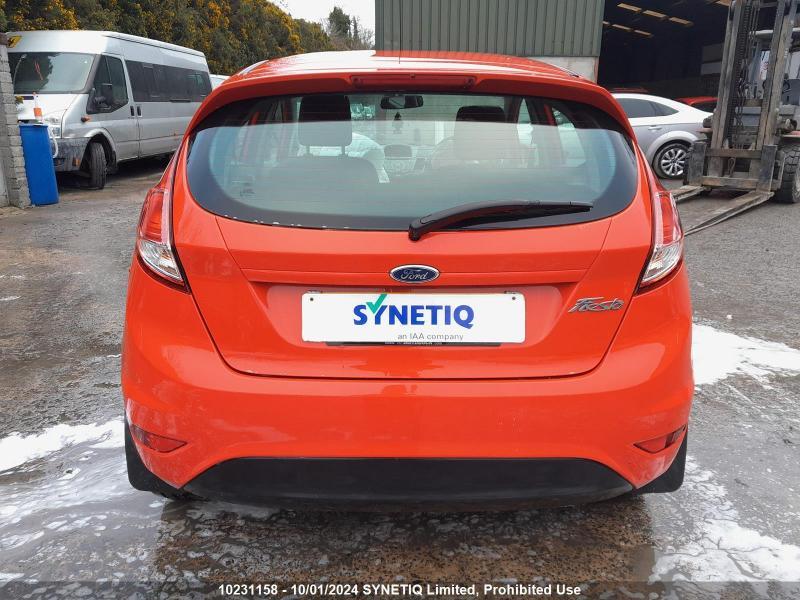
Aucun dommage détecté.
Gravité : aucun